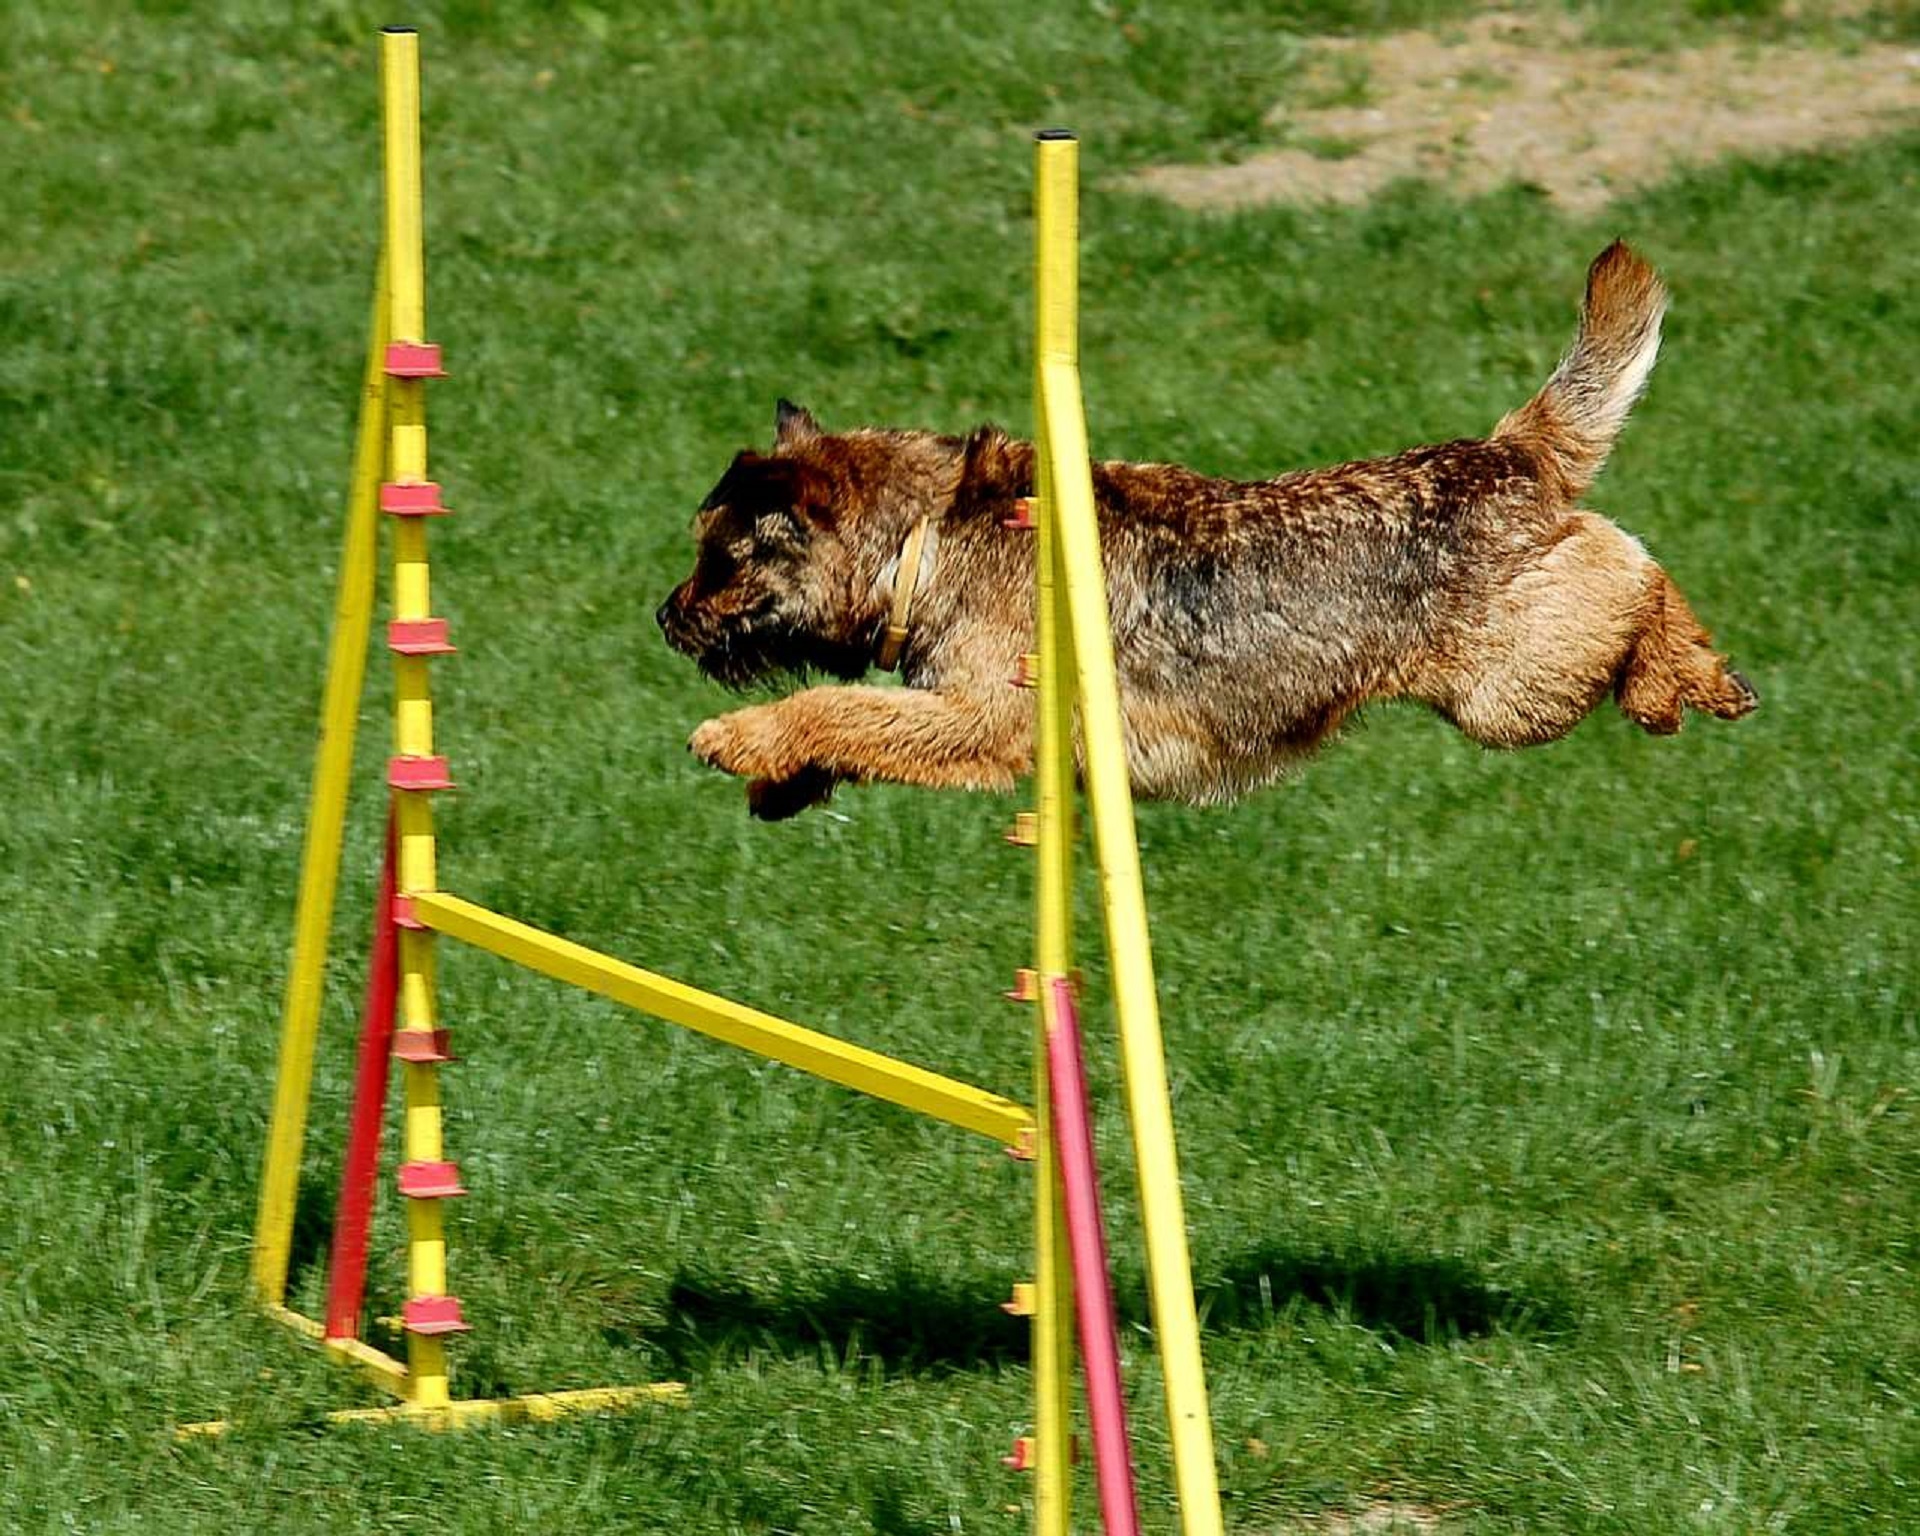
running, dog, canine, jumping, motion, pet, action, activity, energy, competition, sports, domestic, obedience, obstacle, trained, hurdle, dog like mammal, animal sports, dog sports, border terrier, dog agility, agility jump